Avery Brundage

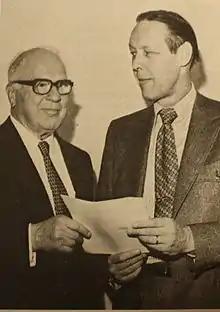
Brundage (left) with University of Illinois president John Corbally, 1974, announcing the Avery Brundage Scholarships

Brundage retired as IOC president after the 1972 Summer Games. There were differing accounts of Brundage's state of mind during his retirement. IOC director Berlioux stated that Brundage would come to the Château de Vidy and take telephone calls or look at correspondence while he waited for Lord Killanin to turn to him for help. According to Berlioux, Brundage sometimes called her from Geneva and asked her to go there. The two would spend hours wandering the streets, saying little. Brundage's longtime factotum, Frederick Ruegsegger (1920–2000), described a different, tranquil, Brundage, whom he compared to an abdicated Japanese emperor.